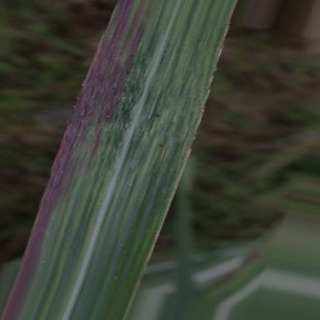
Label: sugarcane_bacterial_blight